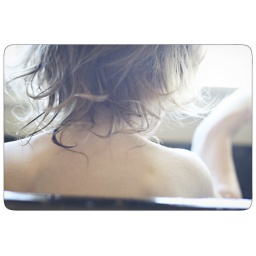
The light by our kitchen sink (where sadly, K takes 90% of her baths) is soooo pretty!